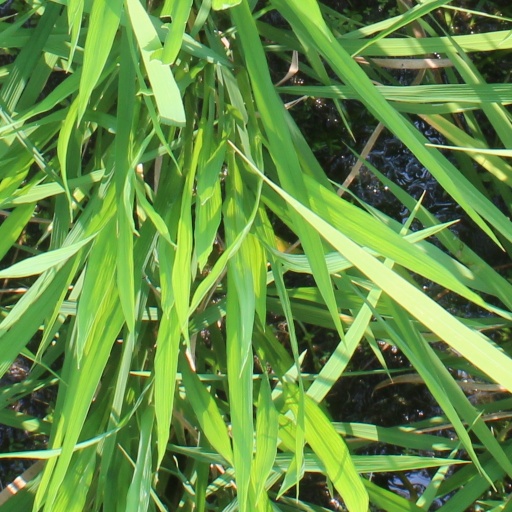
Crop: rice